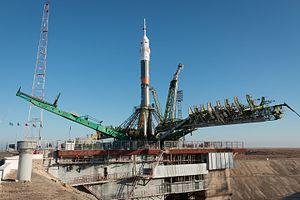
Soyouz MS-03 est une mission spatiale habitée dont le lancement a eu lieu depuis le cosmodrome de Baïkonour le 17 novembre 2016 à 20 h 20 UTC.
Thomas Pesquet, né le 27 février 1978 à Rouen, est un astronaute français.